Midfielder

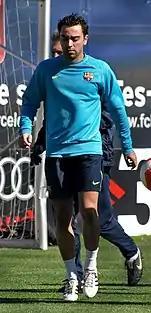
Former Spain midfielder Xavi was voted to the FIFPro World XI six consecutive years.

Central midfielders are players whose role is divided between attacking and defensive duties to control the play in and around the centre of the pitch. These players will try to pass the ball to the team's attacking midfielders and forwards and may also help their team's attacks by making runs into the opposition's penalty area and attempting shots on goal themselves. They also provide secondary support to attackers, both in and out of possession.